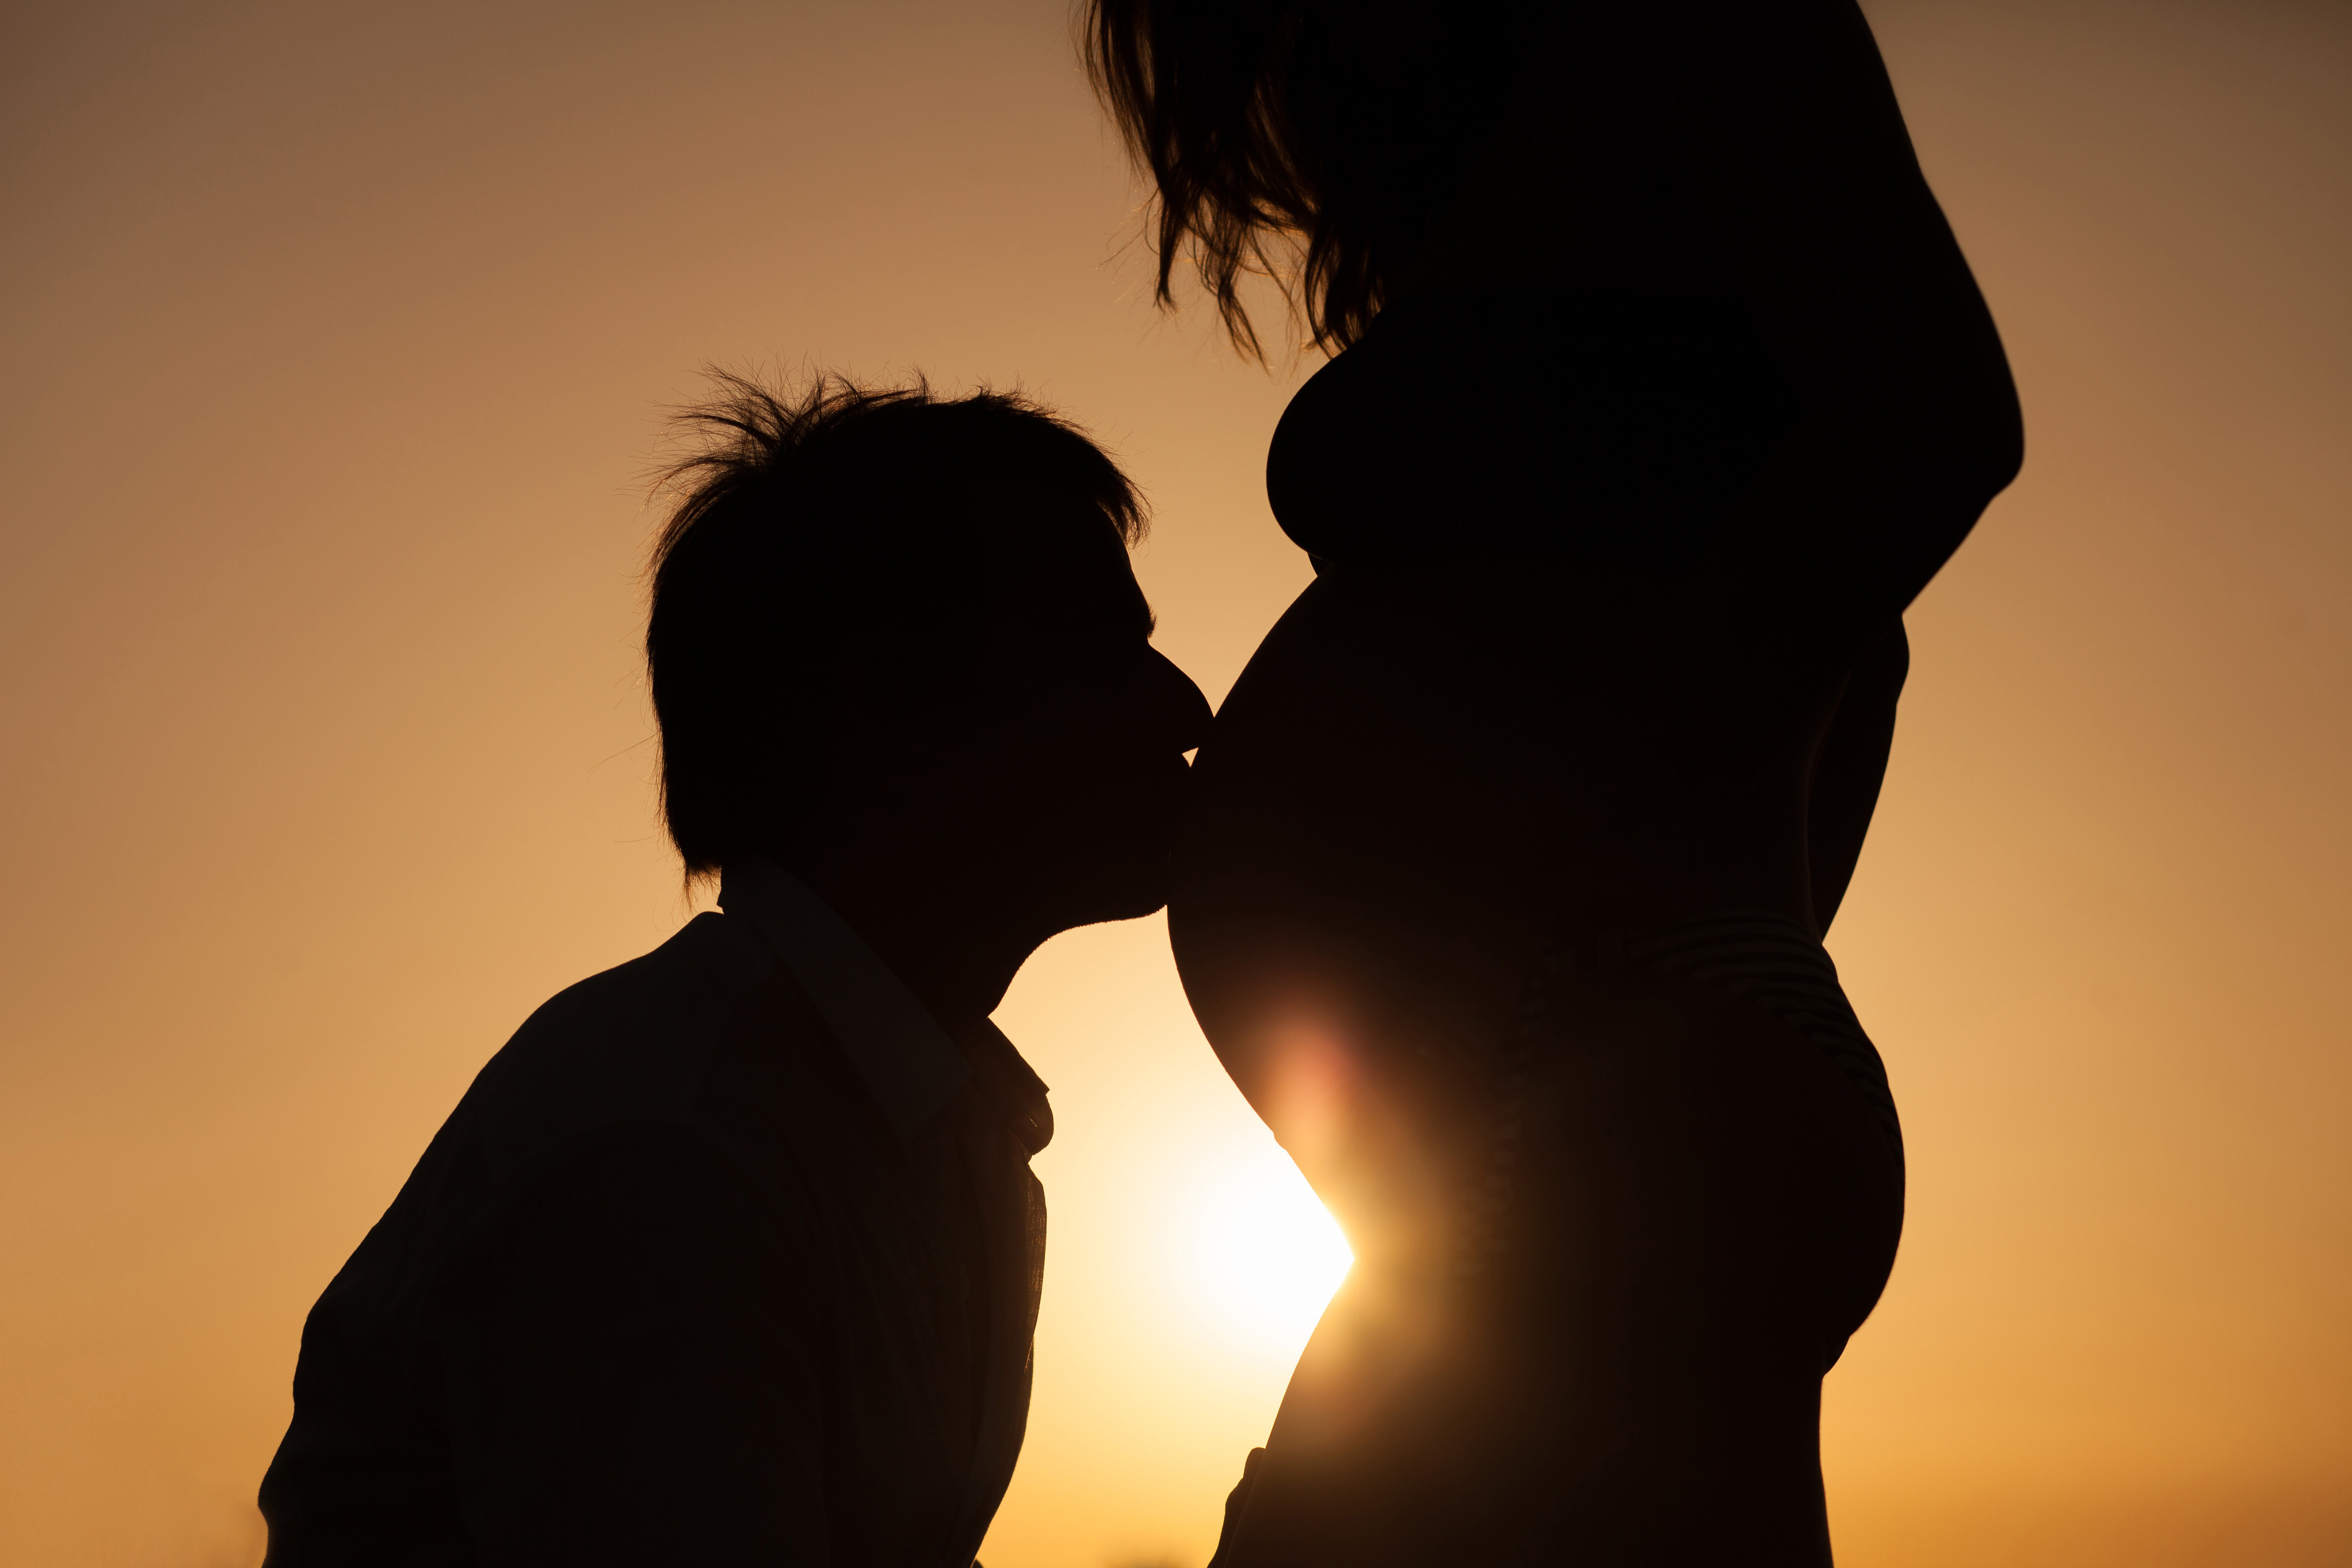
backlighting, silhouette, love, romance, sky, interaction, photography, gesture, shadow, happy, back, sunset, kiss, smile